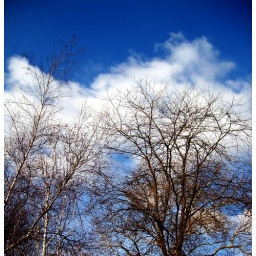
For Zircon who has not seen a blue sky in days! Really edited to bring out the blue.